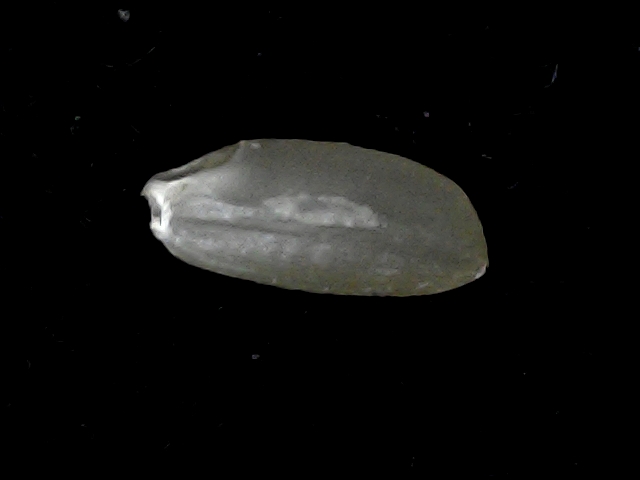
Rice variety: BD39